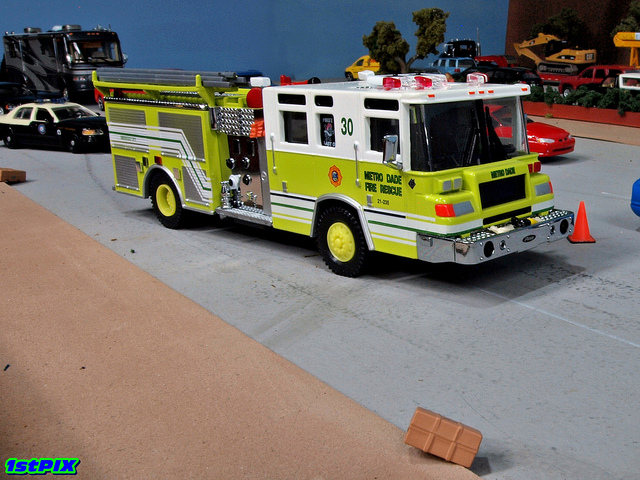
user: Given an image and a question. Answer the question in a short answer. Question: How fast is that firetruck going? Short Answer:
assistant: 0 mph